Chestnut blight

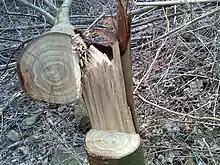
A chestnut tree that has been felled, with blight on its inner bark and trunk

The fungus enters through wounds on susceptible trees and grows in and beneath the bark, eventually killing the cambium all the way around the twig, branch, or trunk. The first symptom of "C. parasitica" infection is a small orange-brown area on the tree bark. A sunken canker then forms as the mycelial fan spreads under the bark. As the hyphae spread, they produce several toxic compounds, the most notable of which is oxalic acid. This acid lowers the pH of the infected tissue from around the normal 5.5 to approximately 2.8, which is toxic to cambium cells. The canker eventually girdles the tree, killing everything above it. Distinctive yellow tendrils (cirrus) of conidia can be seen extruding in wet weather.